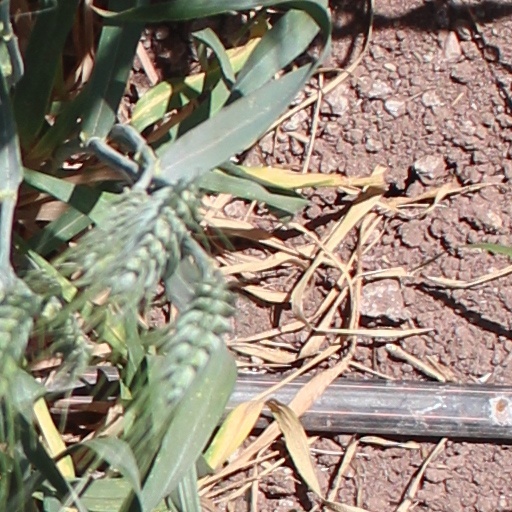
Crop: wheat